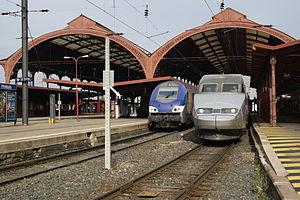
Deux trains en gare de Strasbourg
Une gare ferroviaire est le lieu d'arrêt des trains. Une gare comprend diverses installations qui ont une double fonction : permettre la montée et la descente des voyageurs, ou le chargement et le déchargement des marchandises ainsi que pour certaines d'entre elles, assurer des fonctions de sécurité dans la circulation des trains.
Le transport ferroviaire en Europe souffre de la concurrence de l'avion pour le trafic passager, et de la route pour le fret. C'est en Europe qu'ont été construites les premières voies ferrées.